Sethupathi

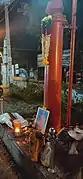
Swamy Vivekananda Memorial Pillar

Raja Dhinagara sethypathy become the zamindar after Bhaskara Sethypathy died from 1903. He honored Swami Vivekananda who attended the parliament of Religion at Chicago. on return of Swami Vivekananda both zamindars maeda great agenda on that day, for this they made a memorial pillar on "Sigil Raha" Street, Now the street is named after the ""Swamy Vivekanandga Salai"". The social life under Sethupathi's rule was good.